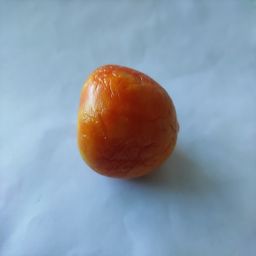
Crop: Tomato
Quality: Old